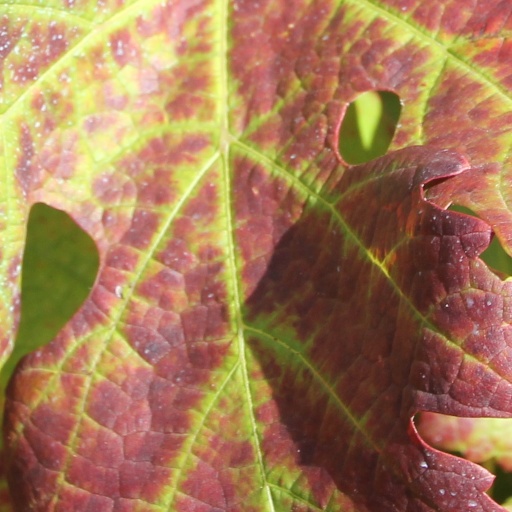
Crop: grape